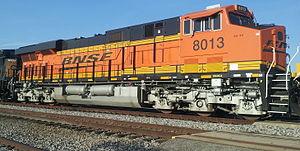
Les locomotives GE Evolution, surnommées GEVO, sont un ensemble de locomotives diesel construites par GE Transportation à la suite des GE Dash 9 et GE AC4400CW qui n'étaient pas conformes aux nouvelles normes de l'Environmental Protection Agency.